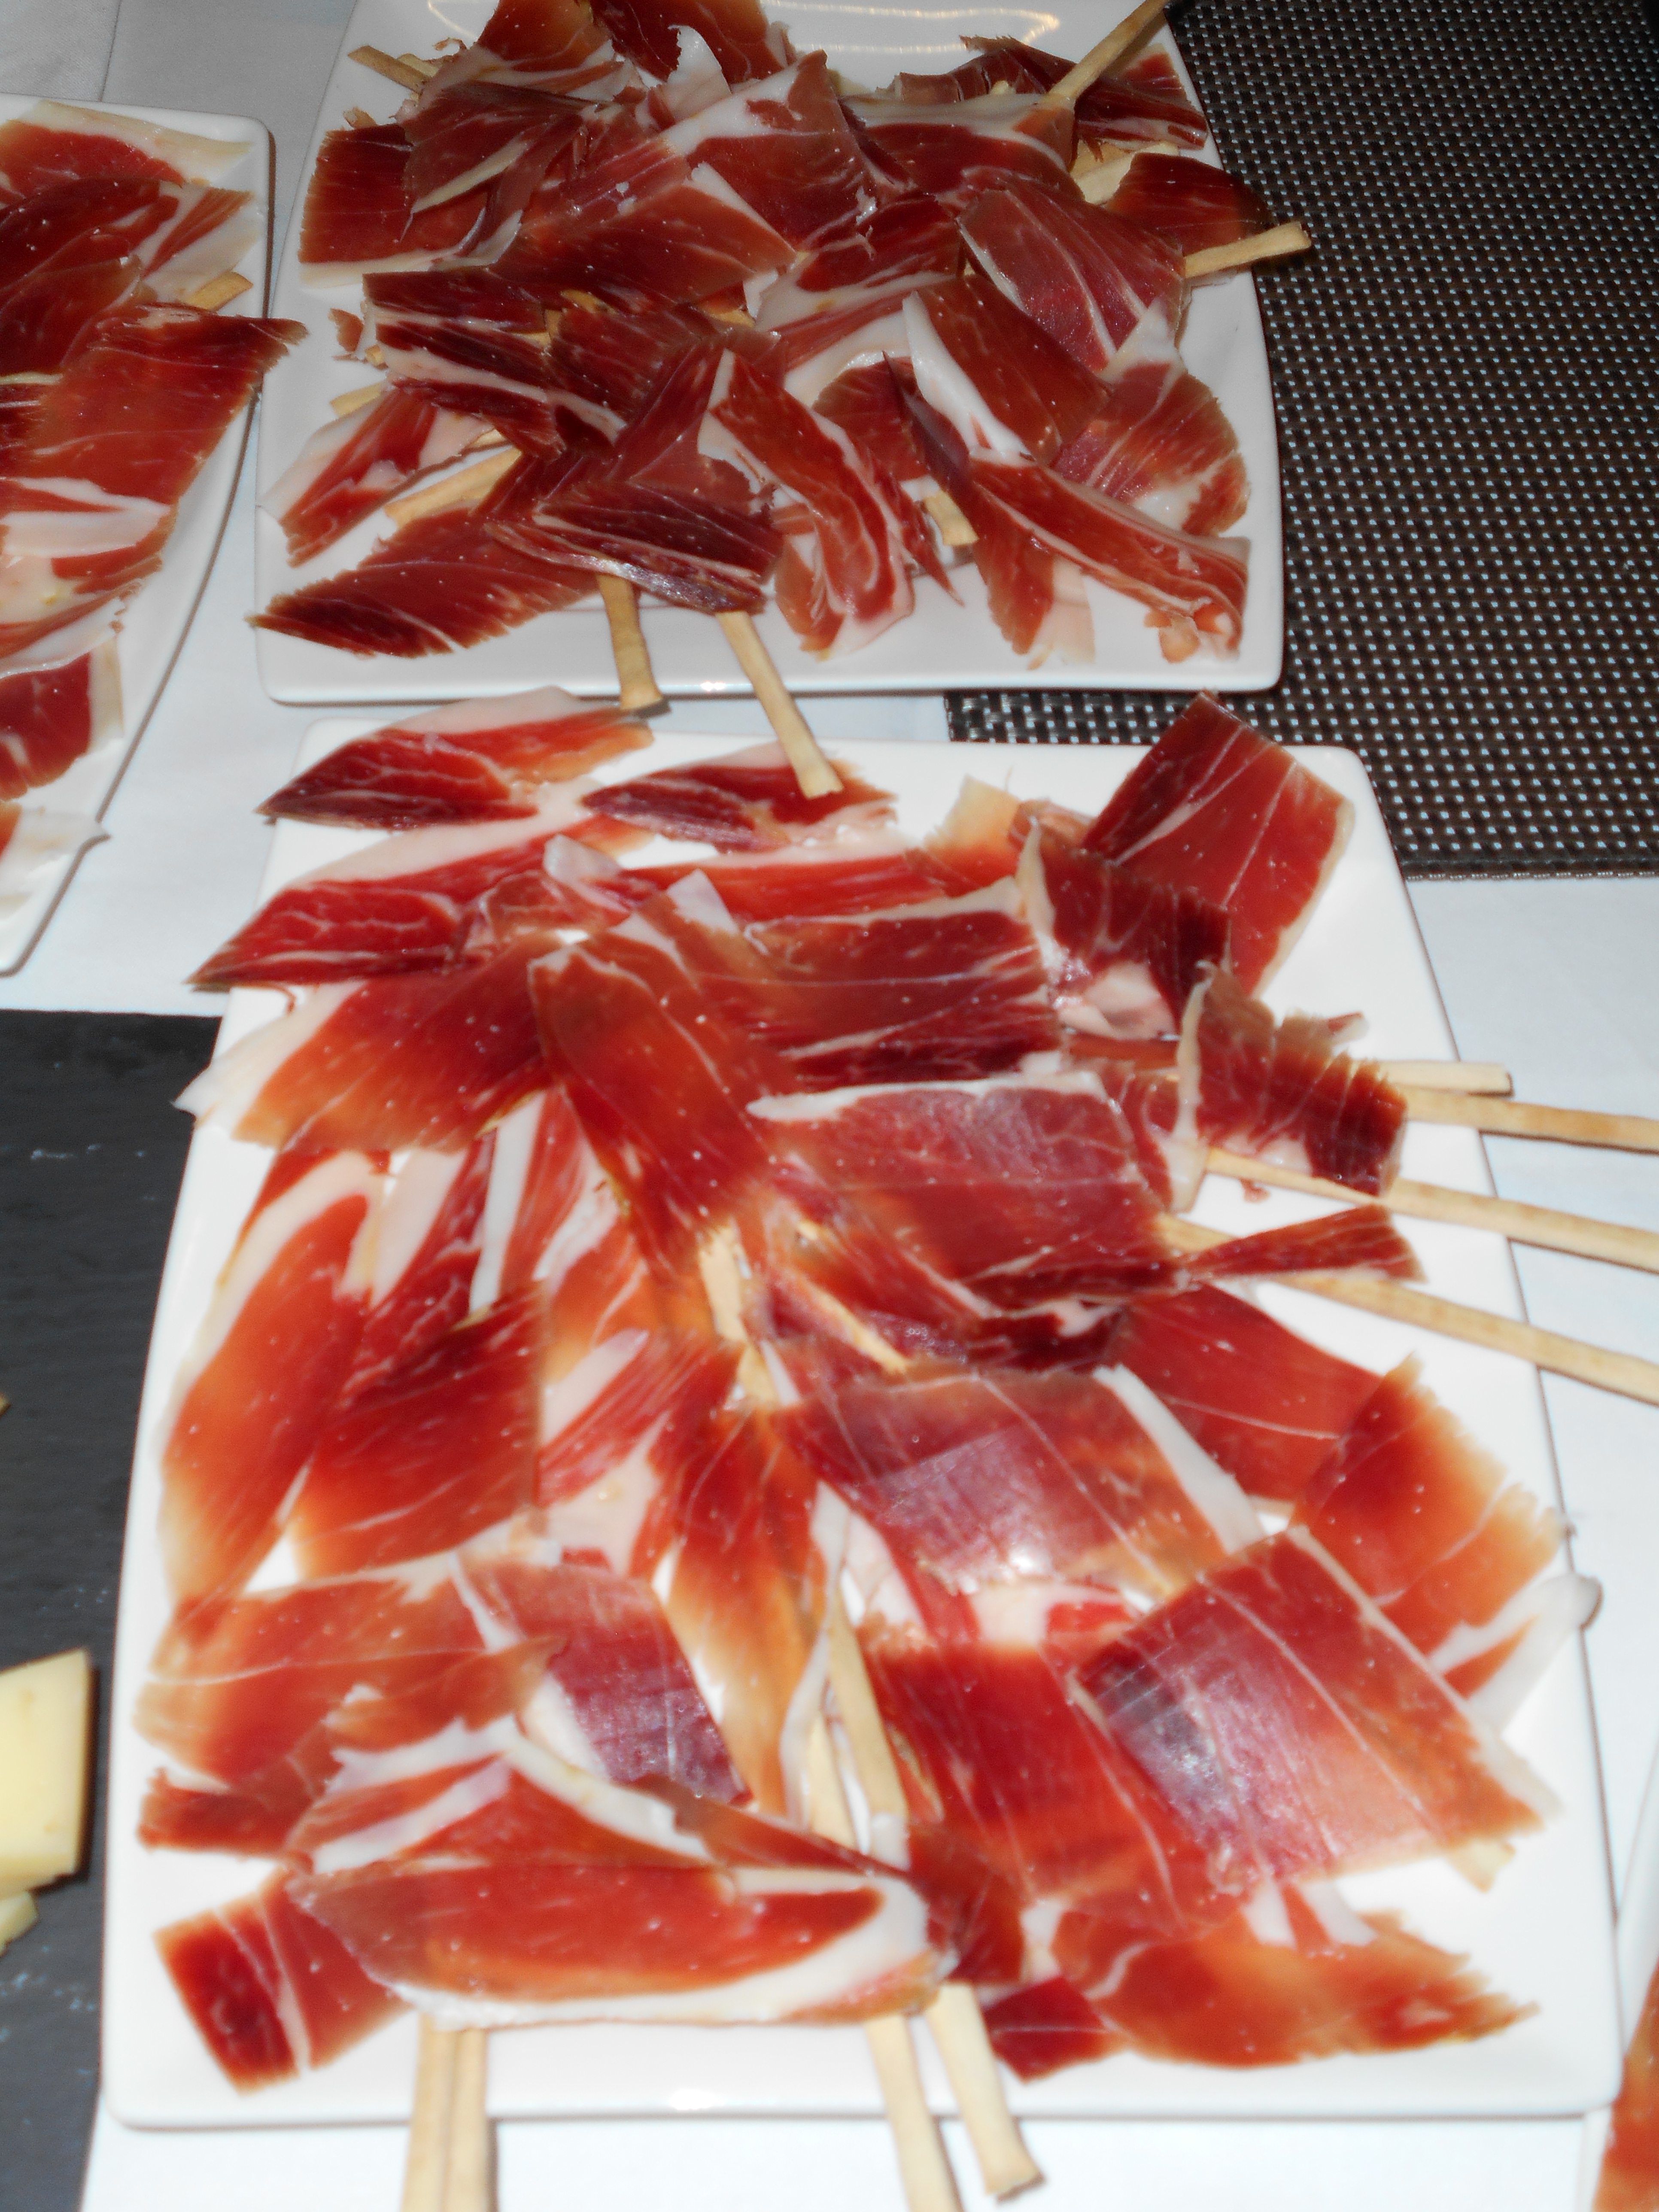
tapas, food, cuisine, prosciutto, bayonne ham, jam n serrano, meat, capicola, dish, ingredient, jamon, salt cured meat, Instant boiled mutton, salumi, back bacon, goat meat, flesh, pork, bacon, shabu shabu, cecina, pancetta, cold cut, italian food, charcuterie, animal fat, Tyrolean speck, red meat, ham, lamb and mutton